Reg Grant

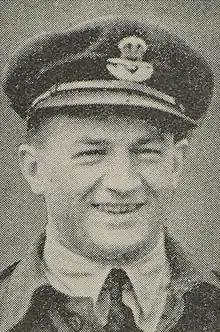

Reginald Joseph Cowan Grant, (3 June 1914 – 28 February 1944) was a New Zealand flying ace of the Royal New Zealand Air Force (RNZAF) in the Second World War.